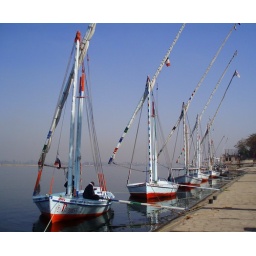
A line of sail boats in Luxor